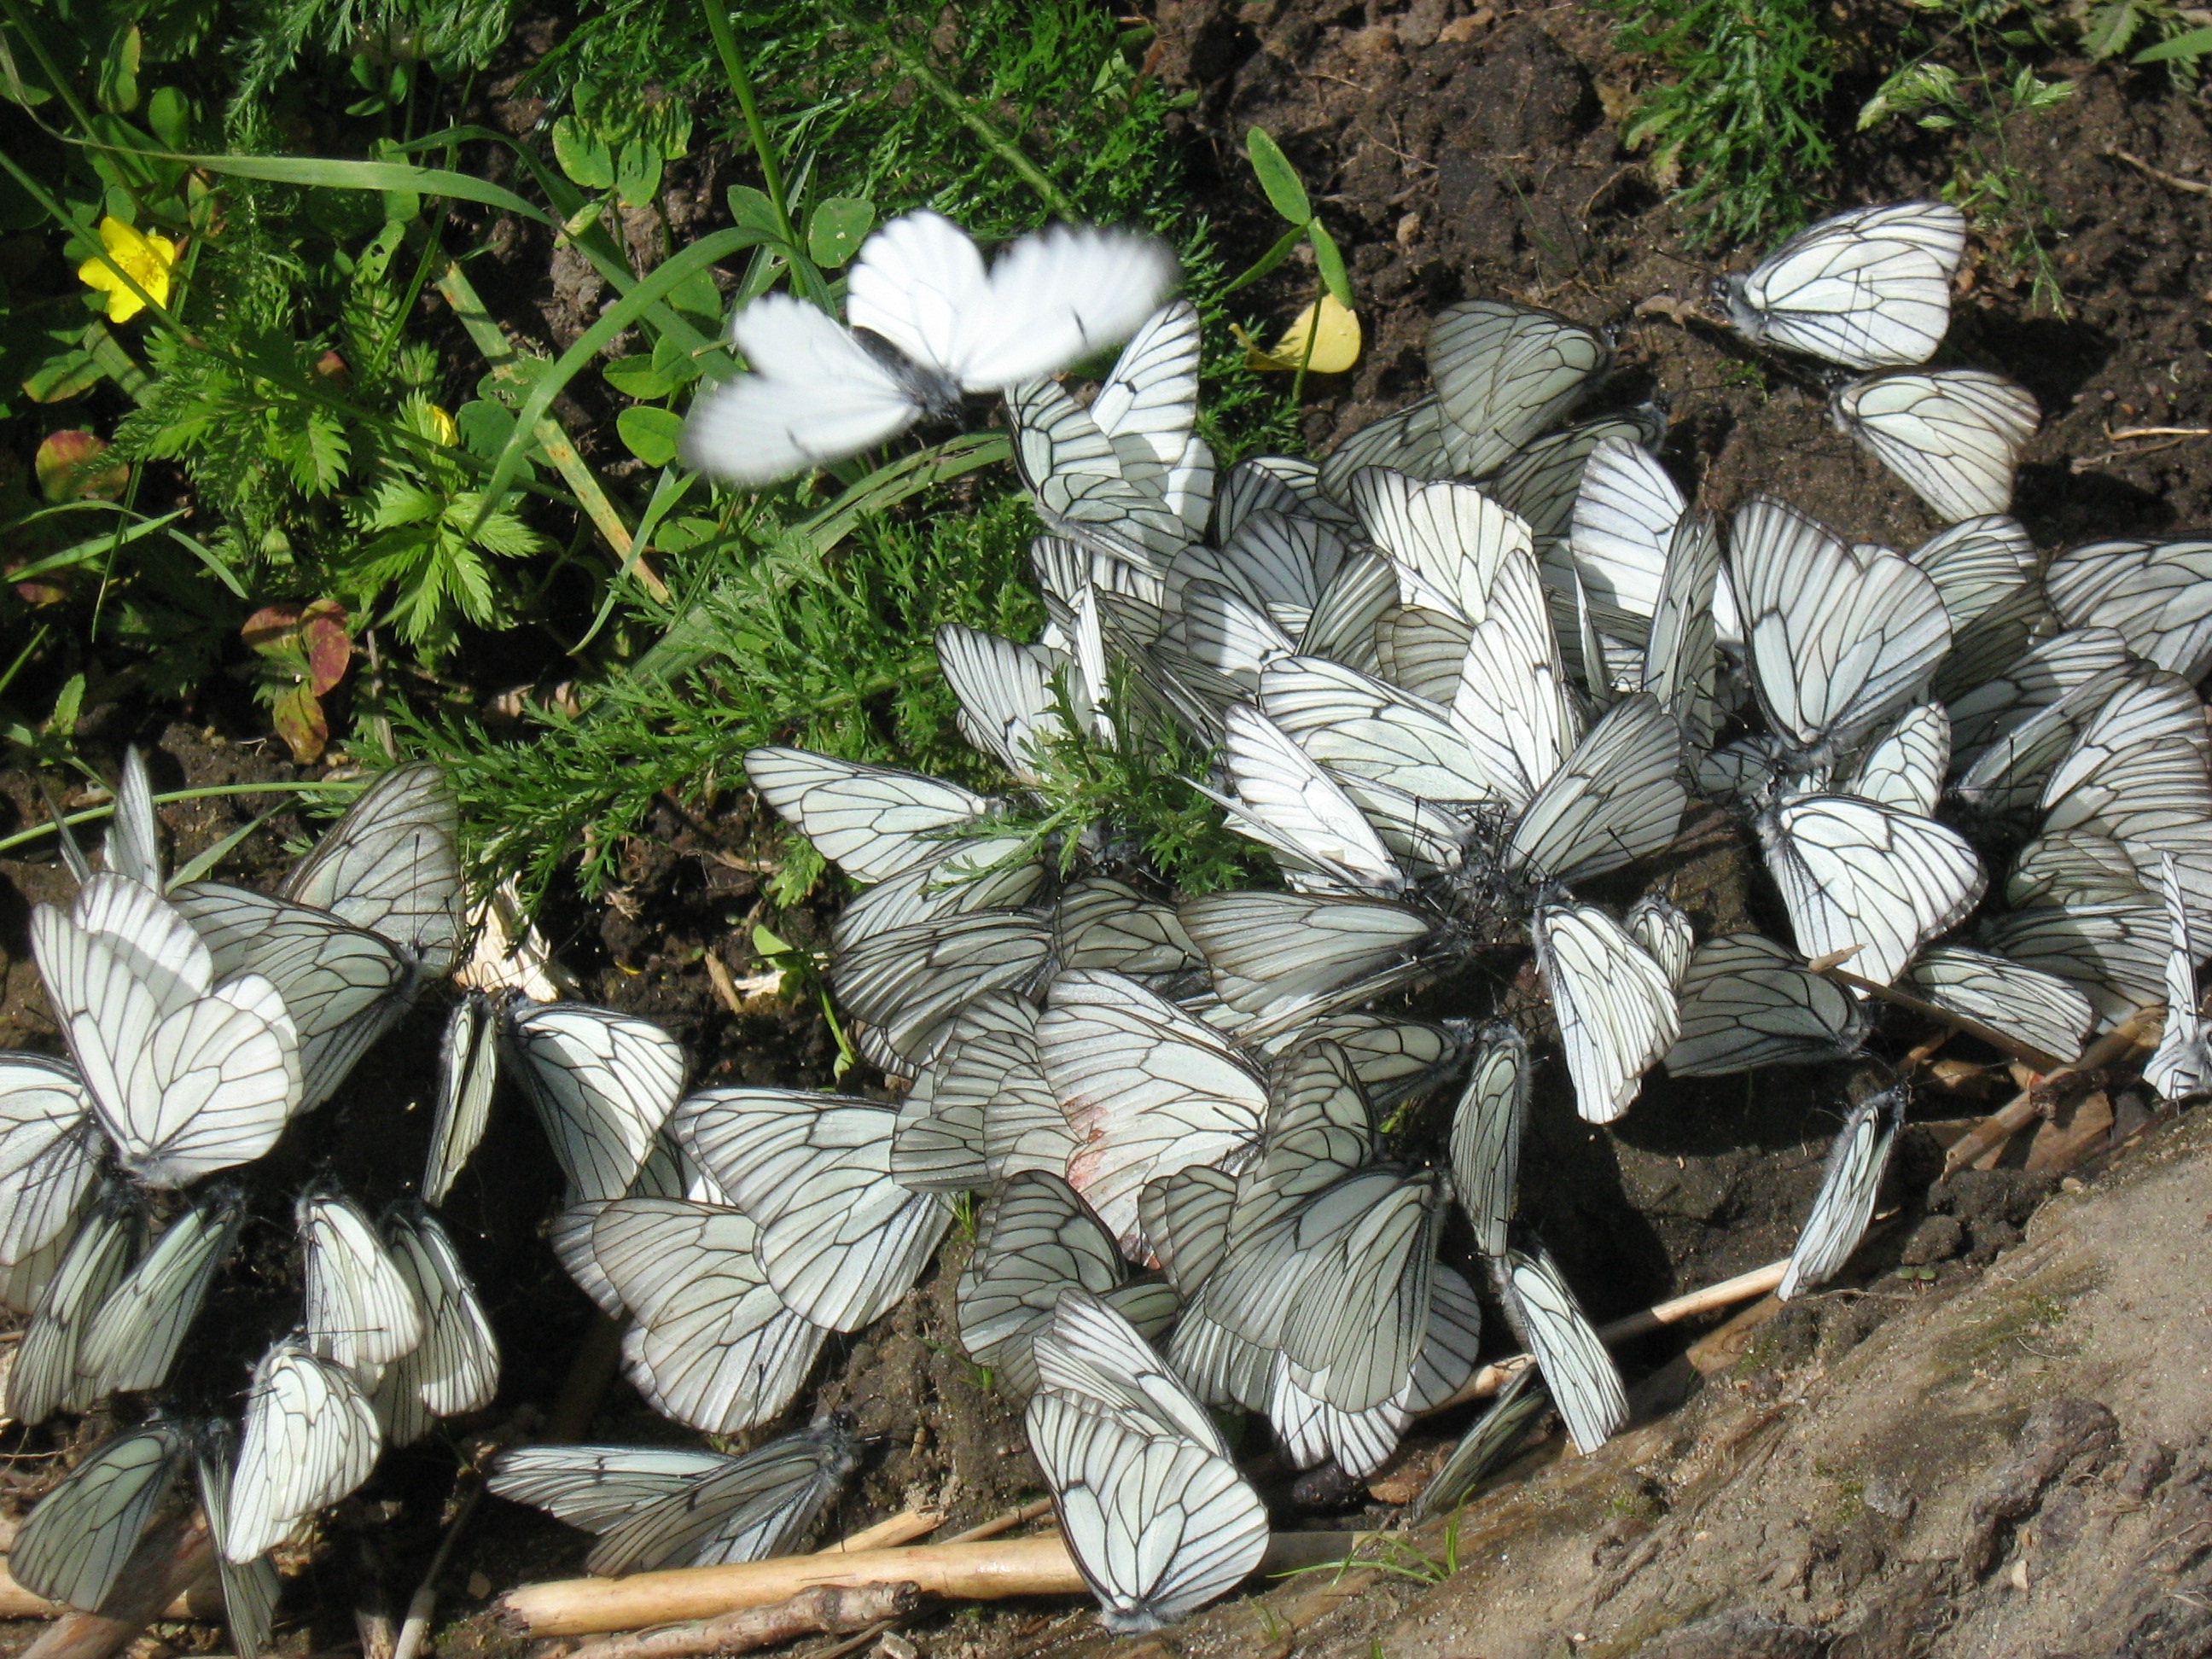
plant, white, leaf, flower, wildlife, botany, butterfly, flora, fauna, a lot, land plant